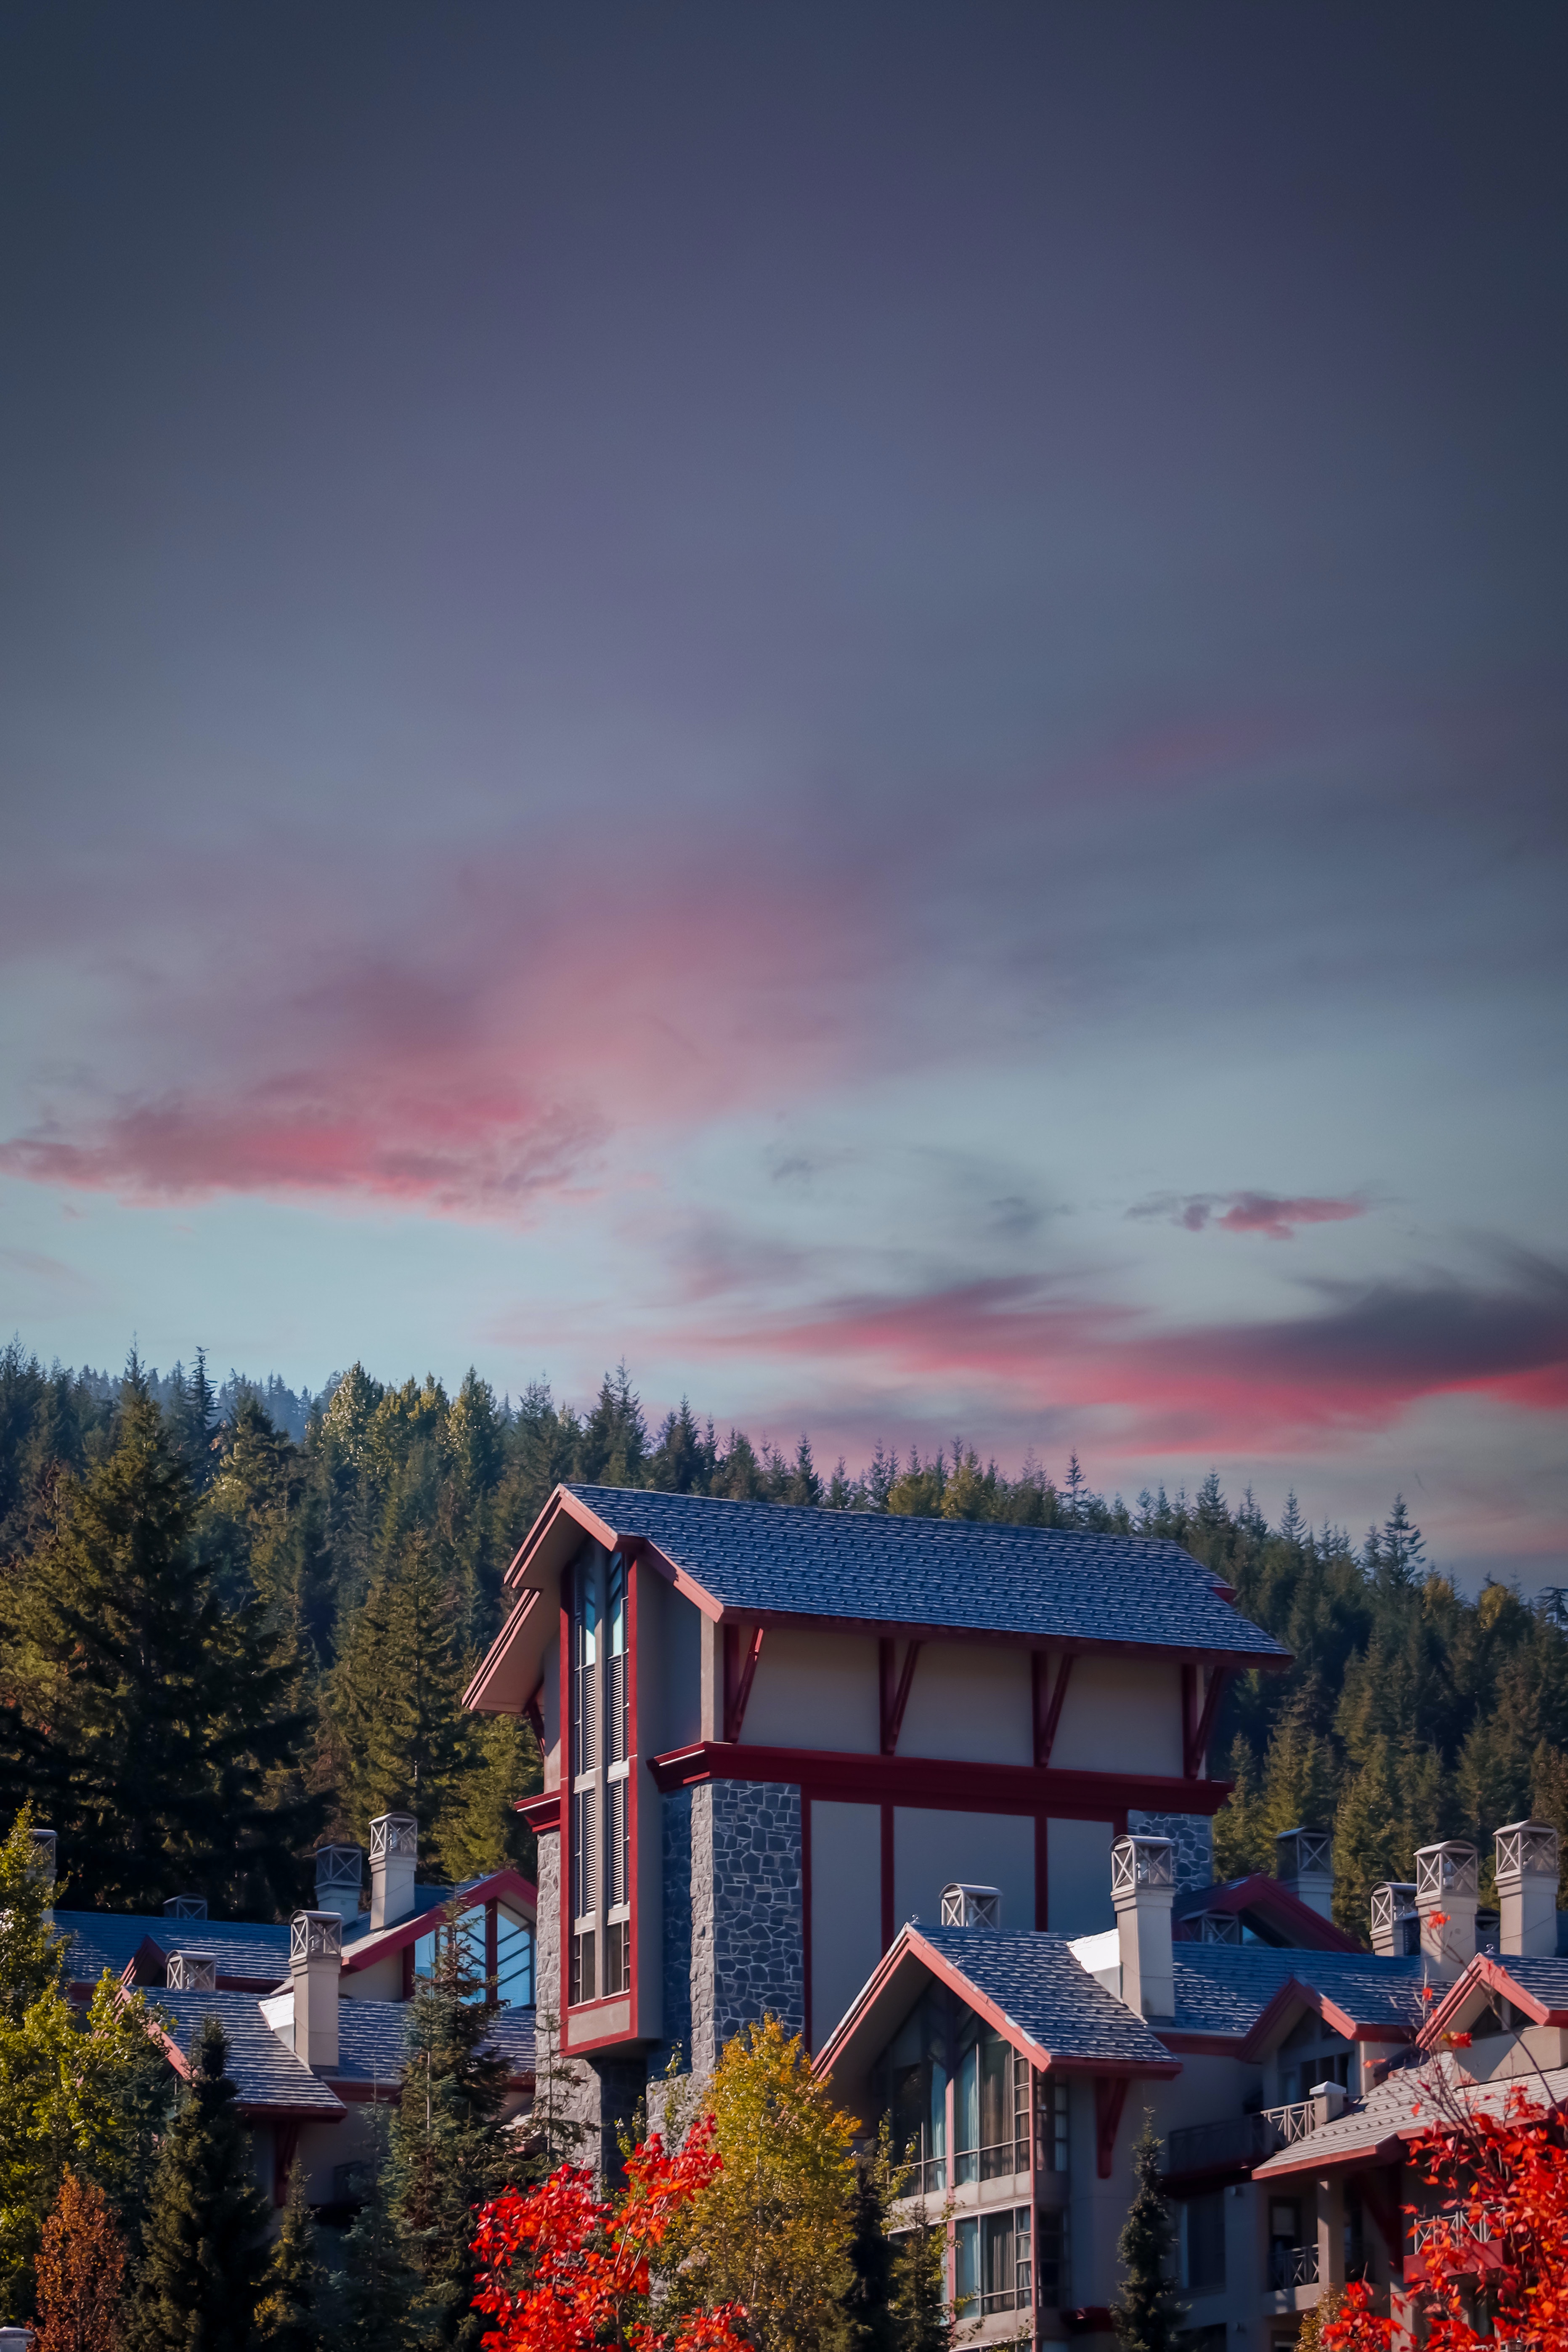
natural, cloud, sky, atmosphere, building, window, plant, nature, tree, lighting, house, afterglow, dusk, natural landscape, pink, red sky at morning, sunset, cottage, red, residential area, morning, landscape, horizon, roof, rural area, cumulus, sunrise, city, magenta, winter, wood, meteorological phenomenon, hill, mountain range, evening, siding, freezing, suburb, home, snow, facade, conifer, dawn, night, village, mountain village, fir, pine family, farmhouse, pine, autumn